Osman I

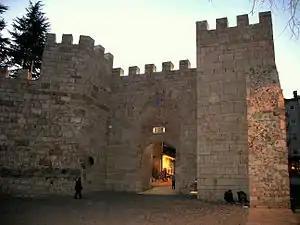
Gate of Bursa's Byzantine castle, which witnessed the long Ottoman siege

Soon after Osman secured his independence and established control over all fortresses he conquered, he sent messages to all remaining Byzantine "tekfurs" in Anatolia asking them to choose between accepting Islam, Ottoman sovereignty and paying "jizyah", or war. Some of these "tekfurs" ended up accepting Islam, including Osman's old friend Köse Mihal, who became the Turkic leader's companion, and would play a considerable part in the upcoming expansions of the Osmanic beylik. His descendants became known in Ottoman history as "Mihaloğulları" (children of Michael, plural of "Mihaloğlu"). Other governors acknowledged Osman's sovereignty, while the rest kept their loyalty to the Byzantine Emperor. Thus, Osman started harassing their fortresses such as Bursa and Nicaea which was besieged in 1301. The Ottoman raids also threatened the port city of Nicomedia with famine, as the Ottomans roamed the countryside prohibiting peasants from harvesting wheat. This provoked Bursa's "tekfur" among others to unite their efforts to eliminate this new emerging Islamic power.